Pranayraj Vangari

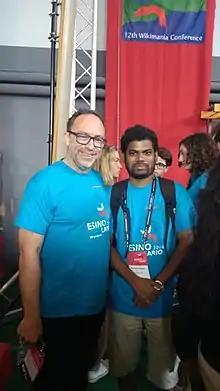
Pranayraj with Wikipedia co-founder Jimmy Wales in Esino Lario in Italy in Wikimania 2016

Pranayraj participated in Tifli International Theatre Festival for Children and Young Audience, in New Delhi during February 17–23, 2014. On March 20, he established Popcorn Theatre with the performance of "Amma Cheppina Katha" in Golden Threshold, Abids, Hyderabad by collaborating with some of his friends who are also working in Telugu Theatre. Through the Popcorn Theatre, he is working to attract Children and Youth towards Theatre.